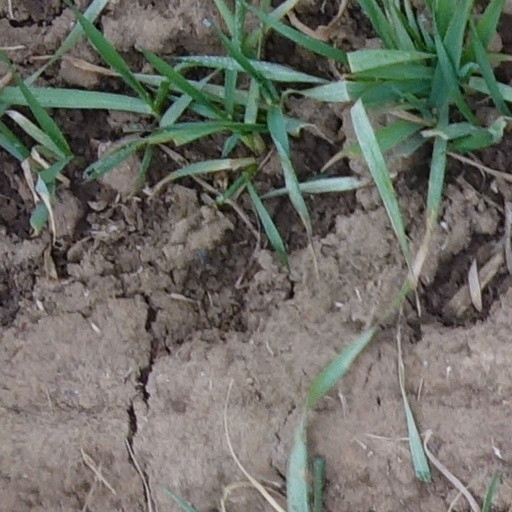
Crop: wheat